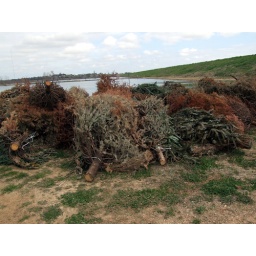
They are to be &amp;quot;sunk&amp;quot; in the lake in order to make fish habitat.